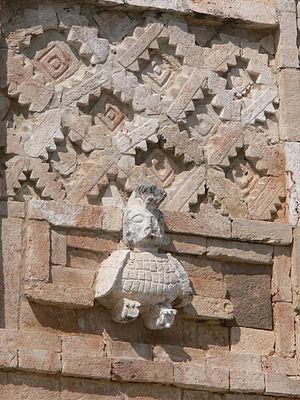
Uxmal est une antique cité maya de la période classique. Uxmal est située dans l'État mexicain du Yucatán, à 78 km au sud de Mérida, et à 15 km au sud-est de Muná.